Westin Bonaventure Hotel

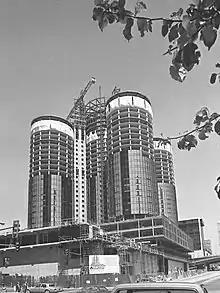
The hotel under construction in 1976

Fredric Jameson discusses the hotel in his 1984 essay, "Postmodernism, or, the Cultural Logic of Late Capitalism", and in his 1991 book by the same name. He writes thatthe Bonaventura aspires to being a total space, a complete world, a kind of miniature city (and I would want to add that to this new total space corresponds a new collective practice, a new mode in which individuals move and congregate, something like the practice of a new and historically original kind of hyper-crowd).In his book "Postmodern Geographies: The Reassertion of Space in Critical Social Theory" (1989), Edward Soja describes the hotel asa concentrated representation of the restructured spatiality of the late capitalist city: fragmented and fragmenting, homogeneous and homogenizing, divertingly packaged yet curiously incomprehensible, seemingly open in presenting itself to view but constantly pressing to enclose, to compartmentalize, to circumscribe, to incarcerate. Everything imaginable appears to be available in this micro-urb but real places are difficult to find, its spaces confuse an effective cognitive mapping, its pastiche of superficial reflections bewilder co-ordination and encourage submission instead. Entry by land is forbidding to those who carelessly walk but entrance is nevertheless encouraged at many different levels. Once inside, however, it becomes daunting to get out again without bureaucratic assistance. In so many ways, its architecture recapitulates and reflects the sprawling manufactured spaces of Los Angeles.